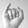
ASL letter: I